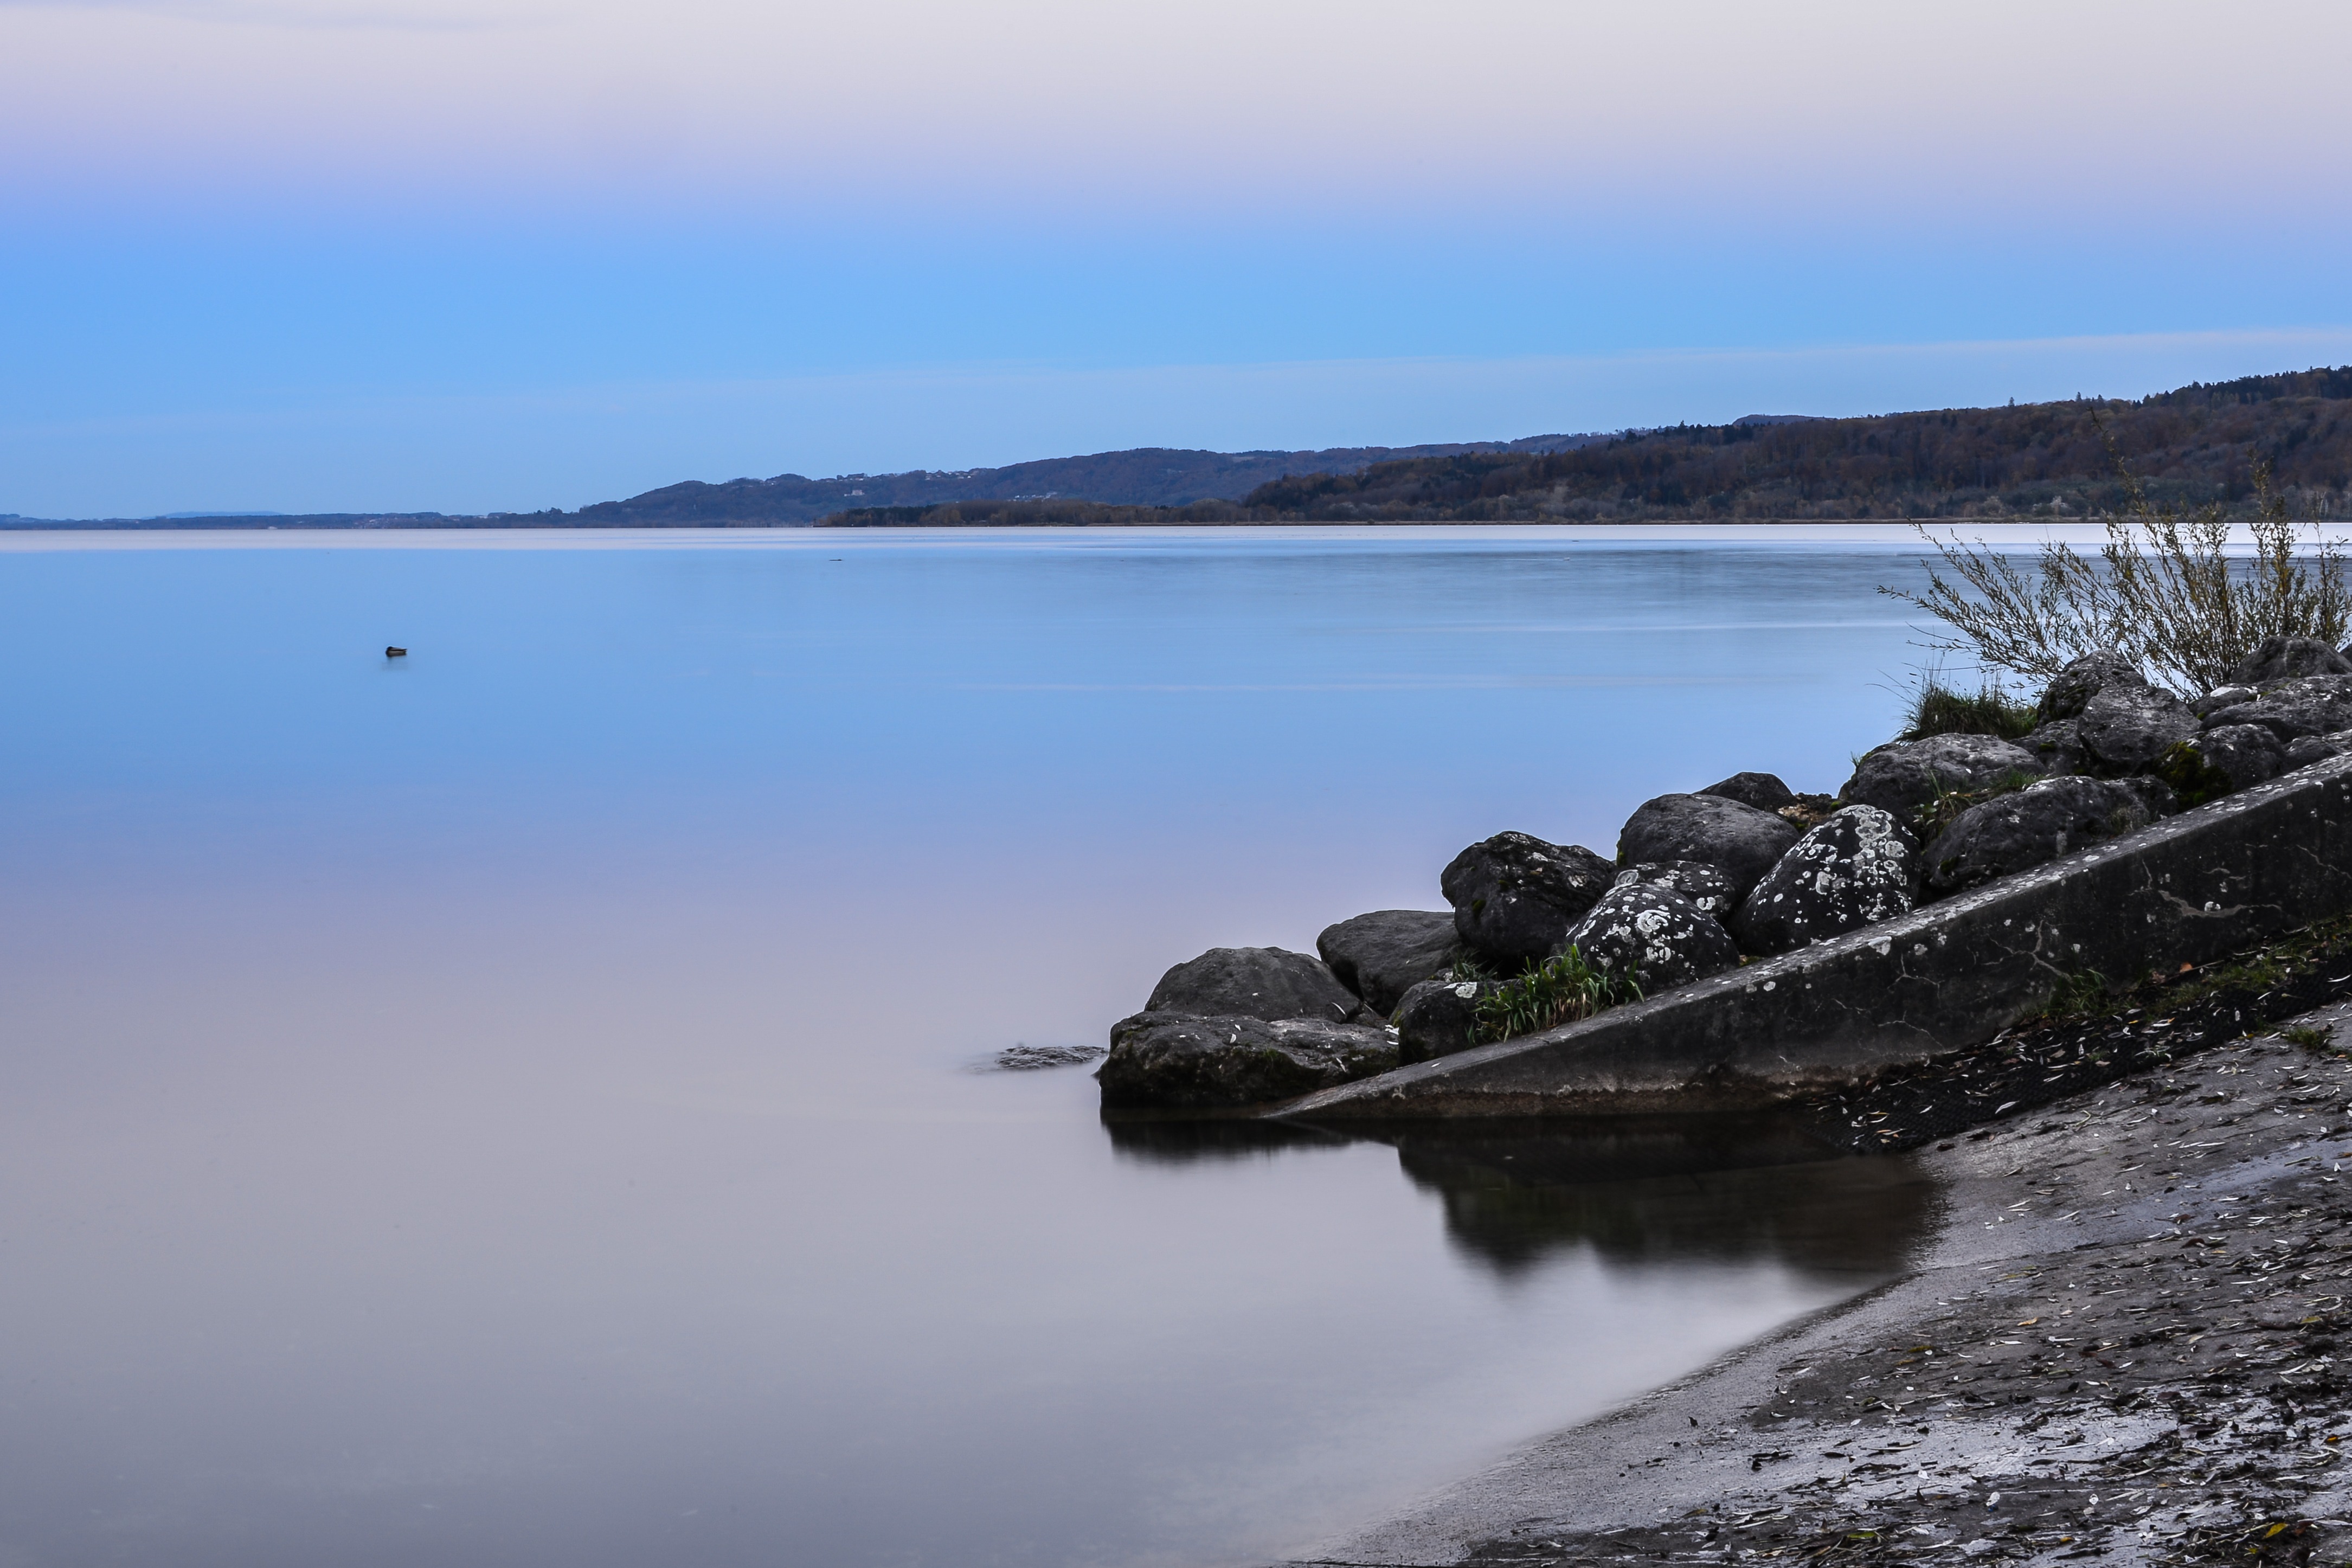
beach, landscape, sea, coast, water, nature, rock, ocean, horizon, mountain, cloud, sky, morning, shore, lake, dusk, reflection, vehicle, bay, blue, reservoir, body of water, switzerland, loch, yverdon, neuchatel, atmospheric phenomenon